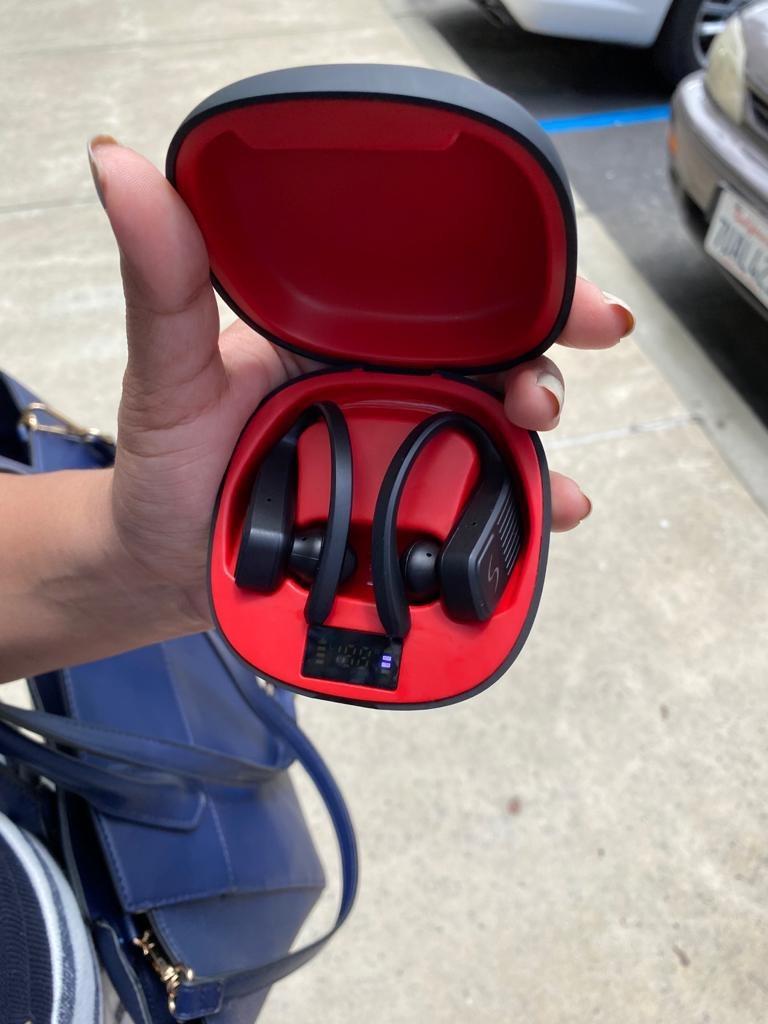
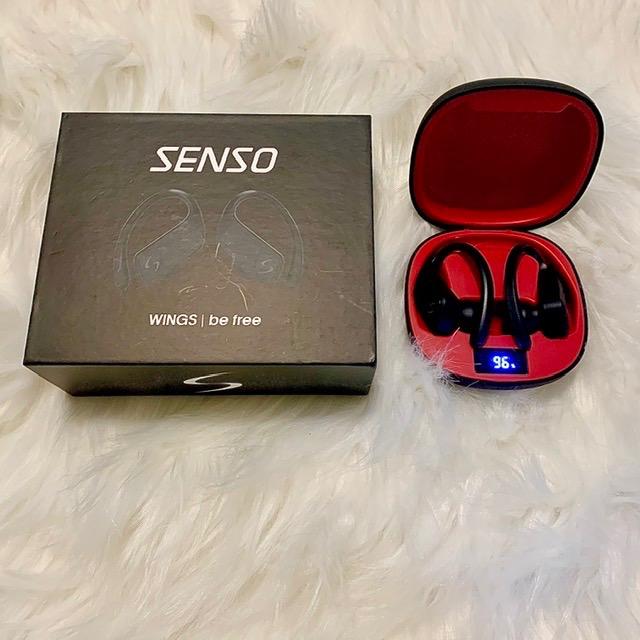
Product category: earbuds
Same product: yes